Tomb of Amyntas

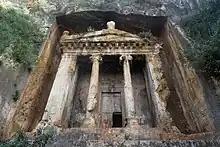
The tomb of Amyntas in Fethiye

The Tomb of Amyntas, also known as the Fethiye Tomb, is an ancient Lycian rock-hewn tomb at ancient Telmessos, in Lycia, which was at the time a satrapy of the Achaemenid Empire. Currently, it is in the district of Fethiye in Muğla Province, located in the Aegean region of Turkey.